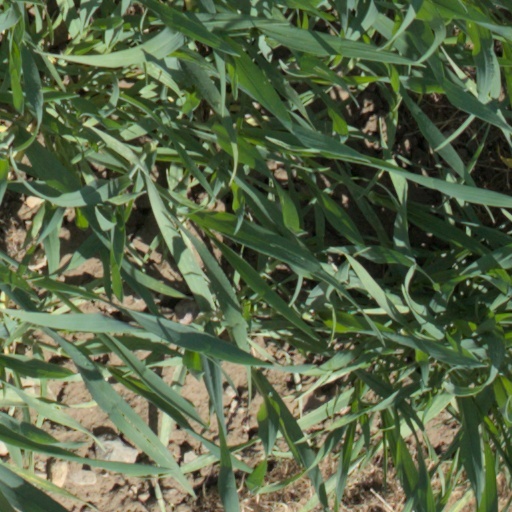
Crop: wheat